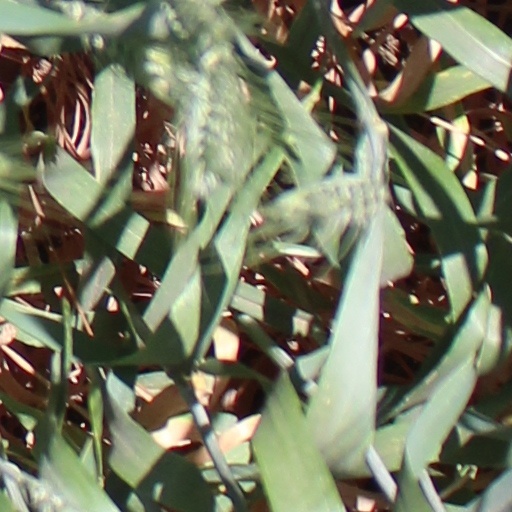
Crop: wheat